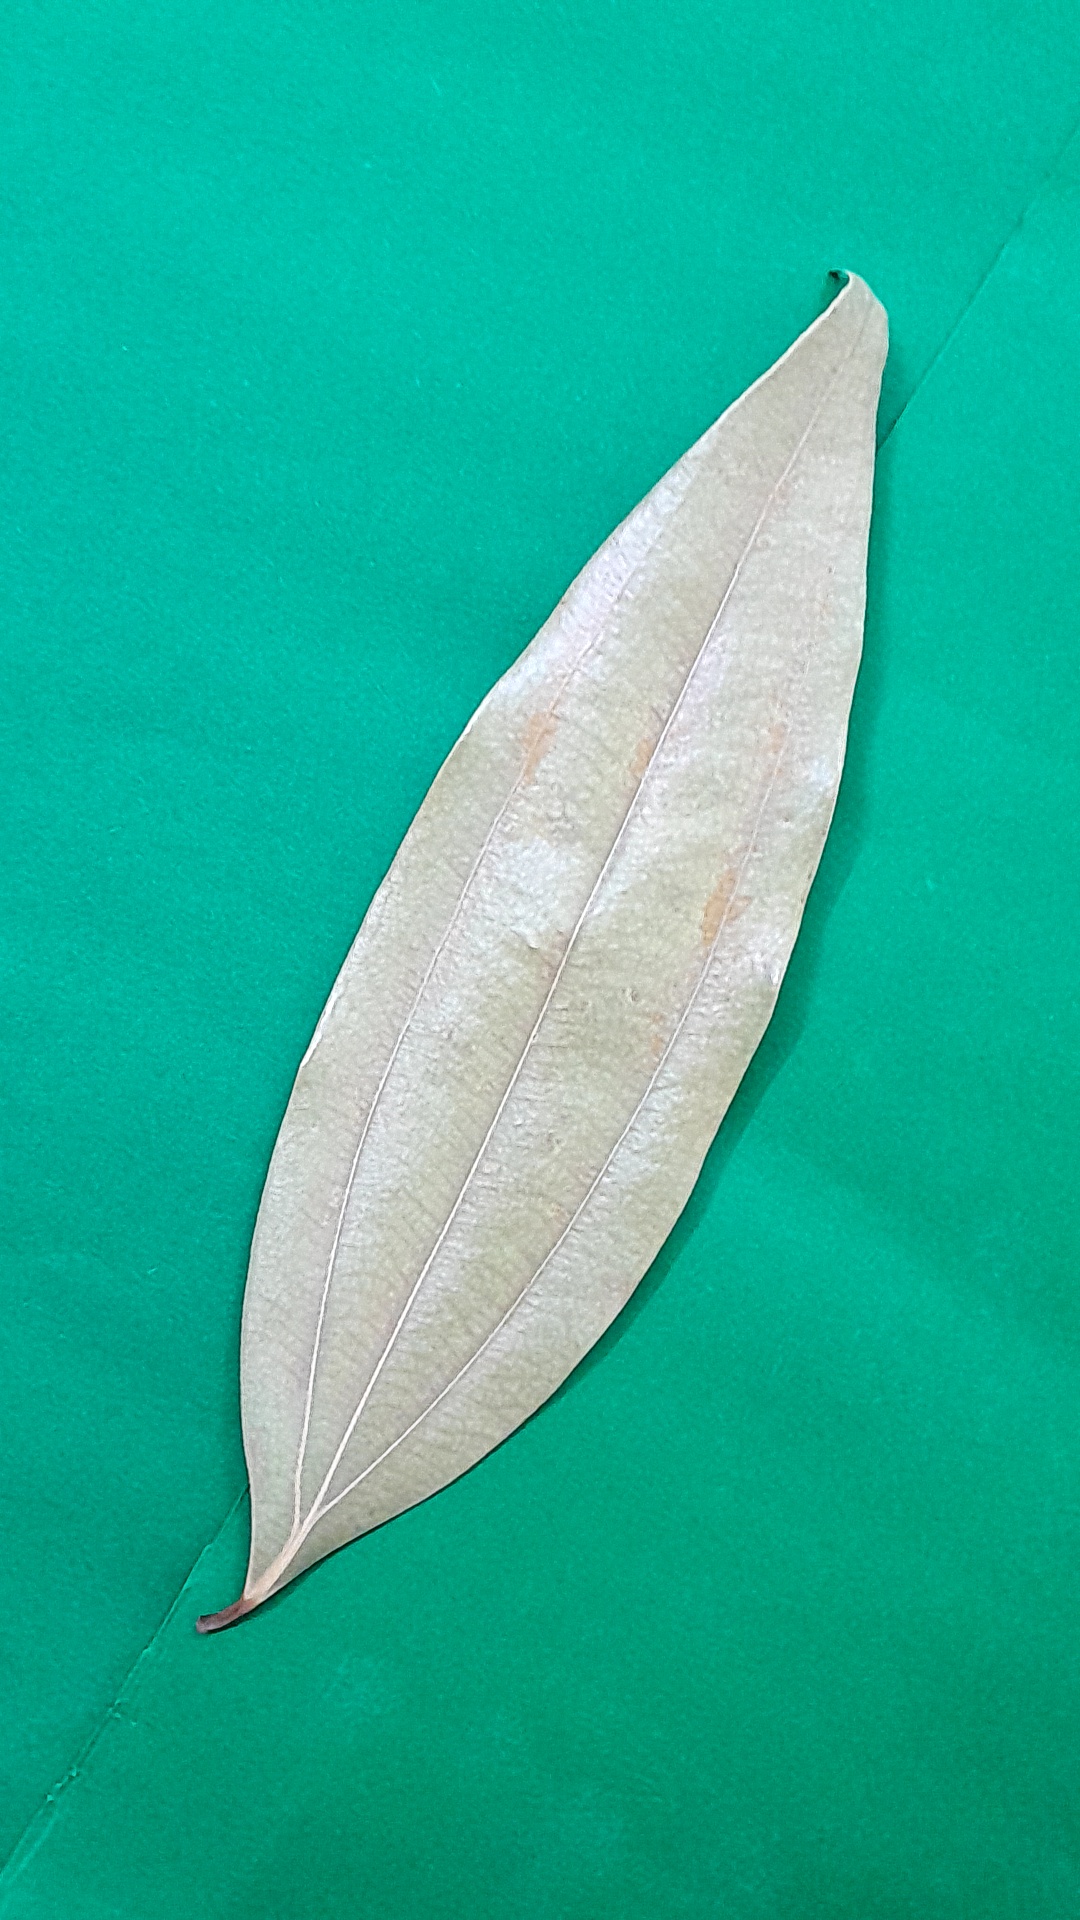
Label: Dry Leaf